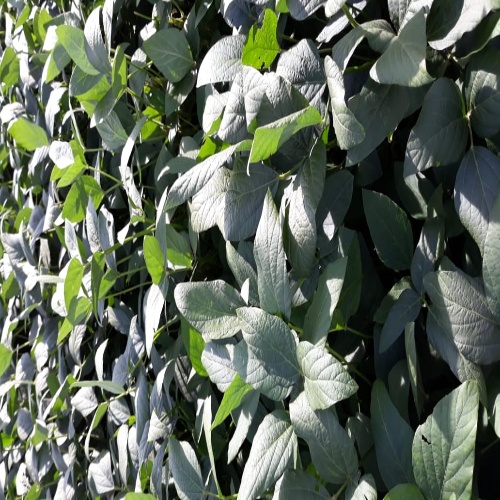
Label: Caterpillar